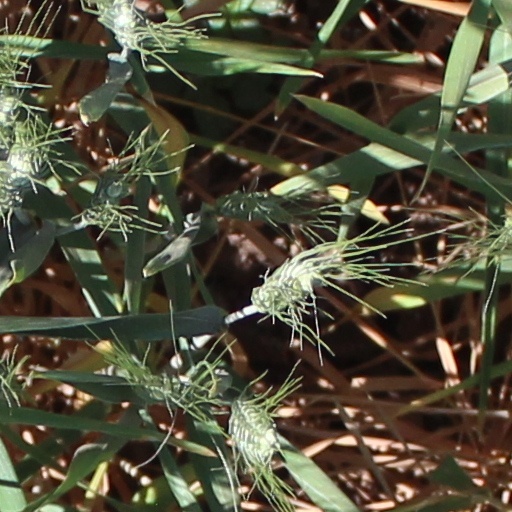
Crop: wheat